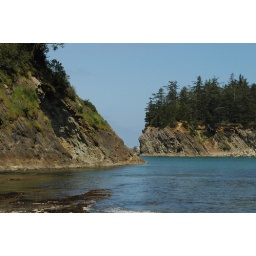
From Bay Bridge to Coquille River Bridge, Oregon. Water, beaches and forest near the ocean close to Sunset Beach, Oregon.